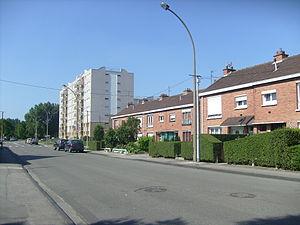
Quartier de la Concorde à Petite-Synthe
Petite-Synthe est une ancienne commune du département du Nord. Elle a fusionné avec Dunkerque en 1972 et en constitue depuis lors un quartier. Elle compte environ 16 700 habitants, sa superficie est de 1 145 hectares.